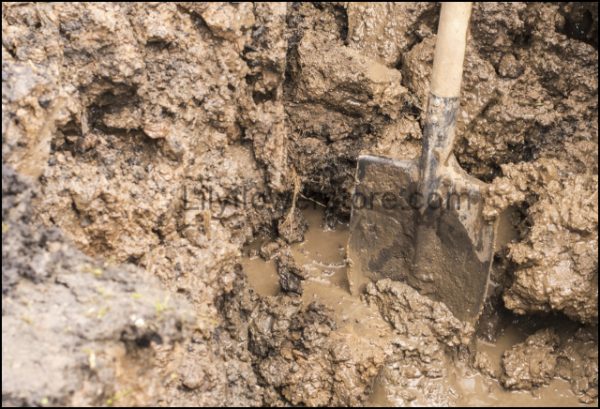
Soil type: Clay soil